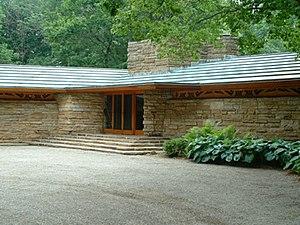
Cet article propose une liste exhaustive des réalisations de Frank Lloyd Wright. Huit d'entre elles sont classées sur la liste du patrimoine mondial de l'UNESCO depuis le 7 juillet 2019 au titre des œuvres architecturales du XXᵉ siècle de Frank Lloyd Wright.